Abbey of San Zeno, Verona

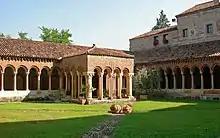
Cloister of the abbey with the projecting aedicule where the well was once located

Also noteworthy are the bronze panels on the portal, the work of several medieval master foundrymen, and the large rose window on the facade, called the "Wheel of Fortune", made by the stone mason Brioloto de Balneo. Also on the facade, noteworthy are the bas-reliefs on either side of the portal: those on the left are attributed to master Guglielmo and his helpers, while those on the right belong to master Niccolo and his school. Inside the lunette of the prothyrum there is an additional bas-relief depicting the Consecration of the Veronese Municipality, which, in addition to its artistic value, is also an important historical document that allows one to attest to the birth of the Veronese medieval municipality in 1138, the date of the work's completion.